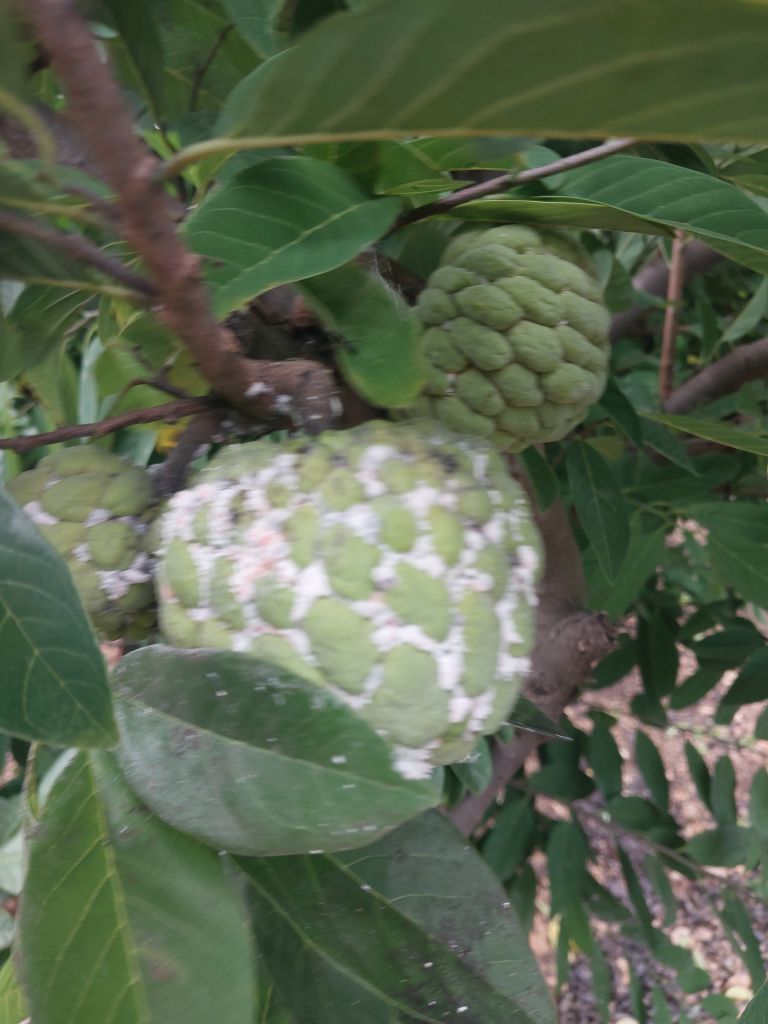
Disease label: Mealy Bug